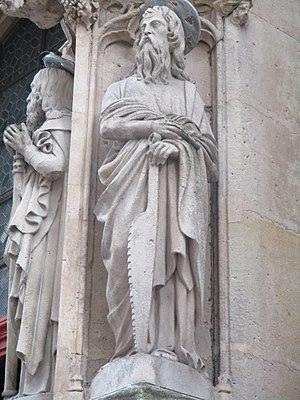
Statue (milieu XIXe) du portail ogival de l'église Saint-Merri de Paris ː l'apôtre Simon le Zélote.
Simon le Zélote, ou saint Simon le Cananéen, est un Juif du Iᵉʳ siècle et l'un des douze apôtres de Jésus-Christ. Il est un apôtre, à ne pas confondre avec le disciple Simon qui devint chrétien après l'an 32 de notre ère et qui dans les traditions orientales, est un des quatre « jeunes demi-frères » de Jésus. Mathieu 13:56 et Marc 6:3.